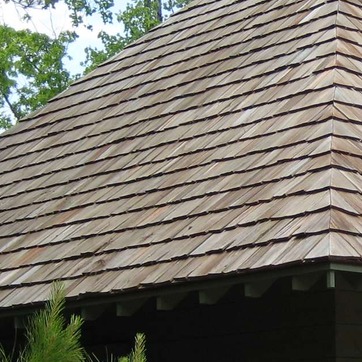
Material: other